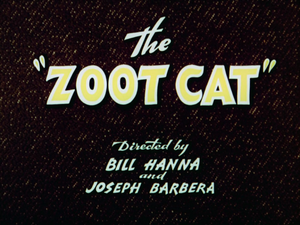
L'habit fait le moine est un cartoon Tom et Jerry réalisé par William Hanna et Joseph Barbera et produit par la Metro-Goldwyn-Mayer, sorti en 1944.